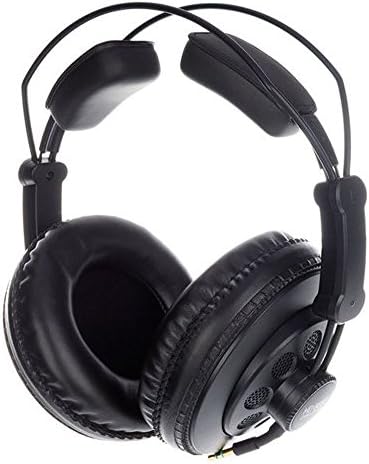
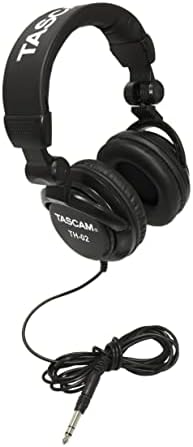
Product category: headphones
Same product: no